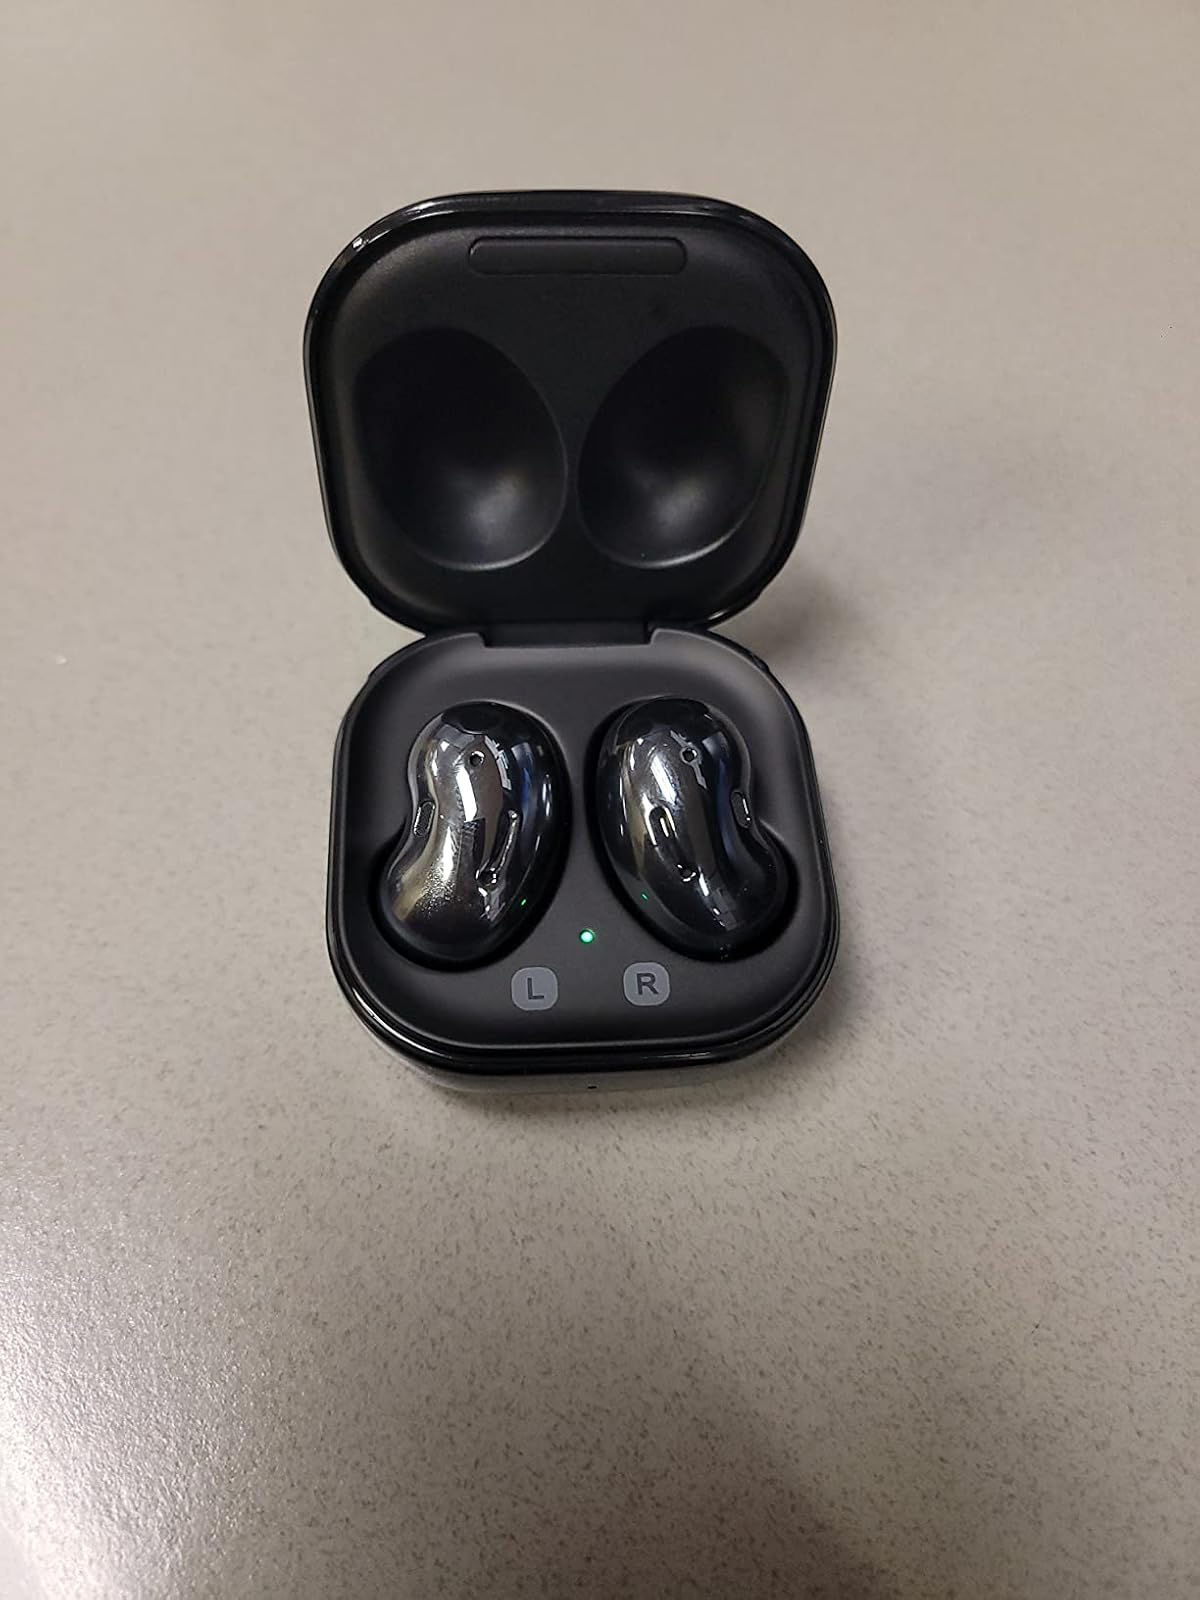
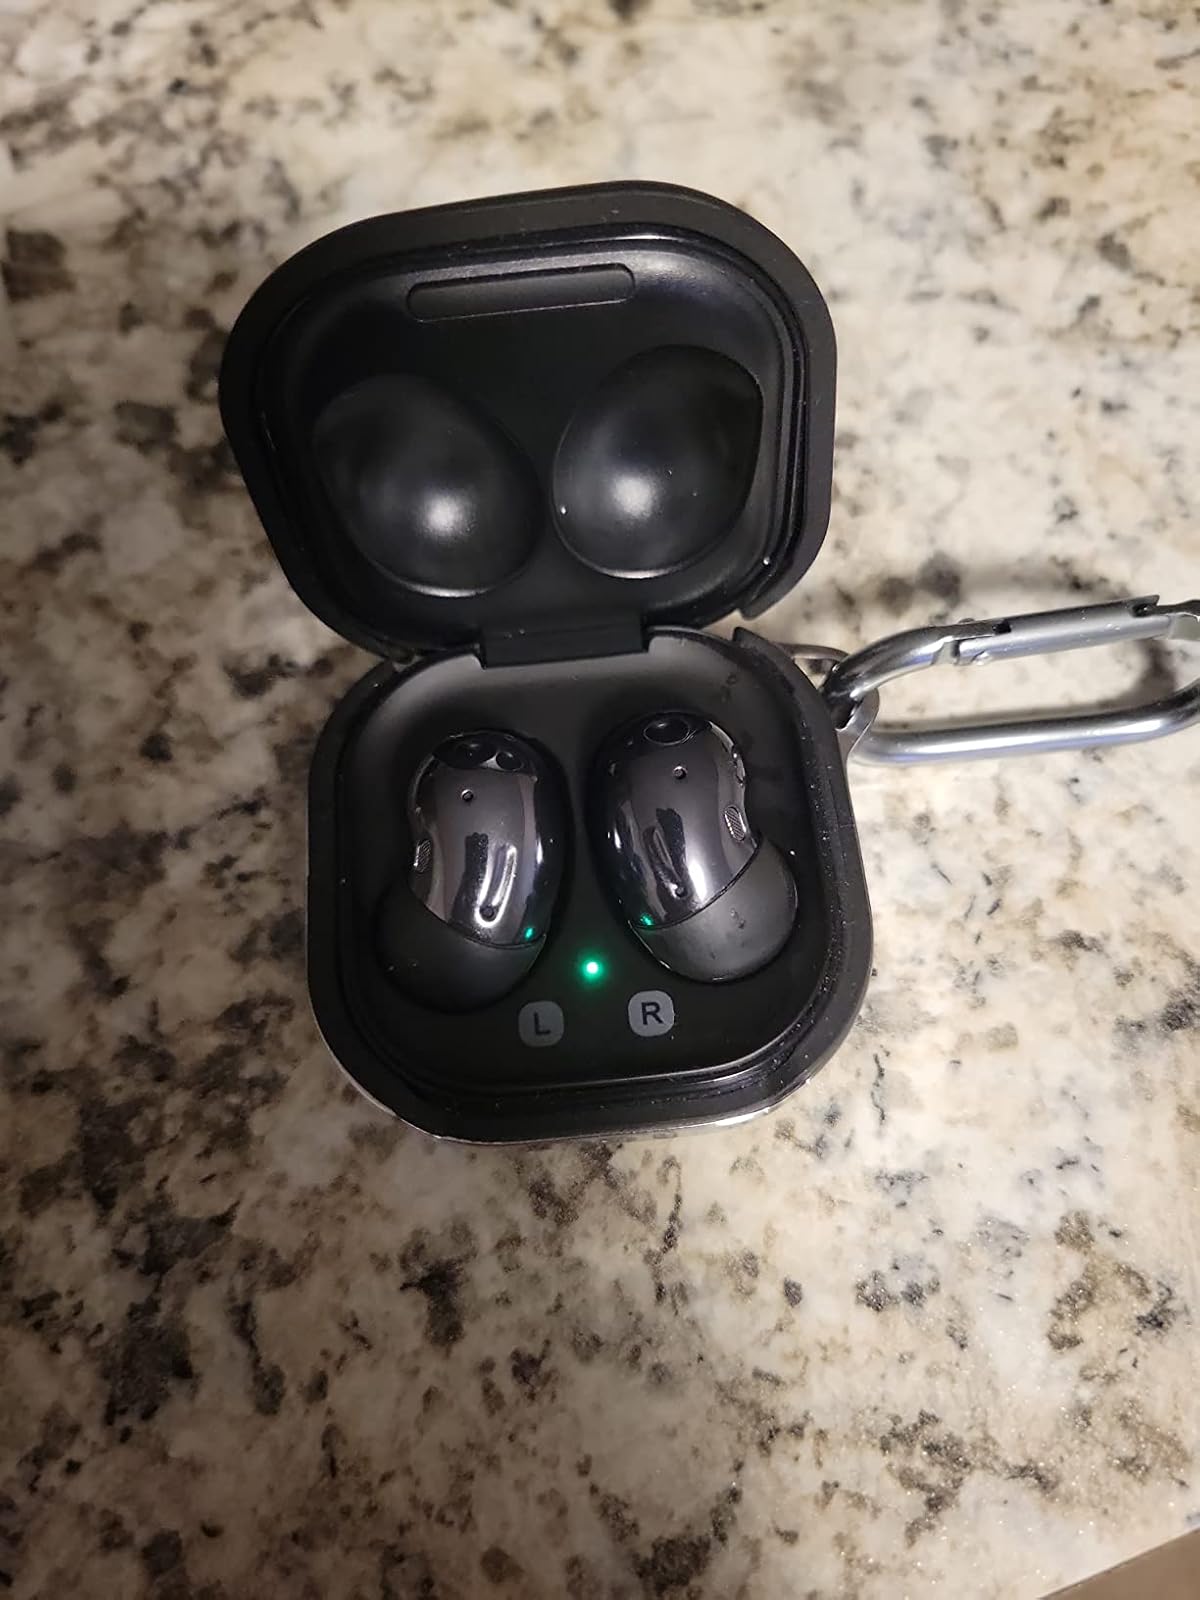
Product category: earbuds
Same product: yes